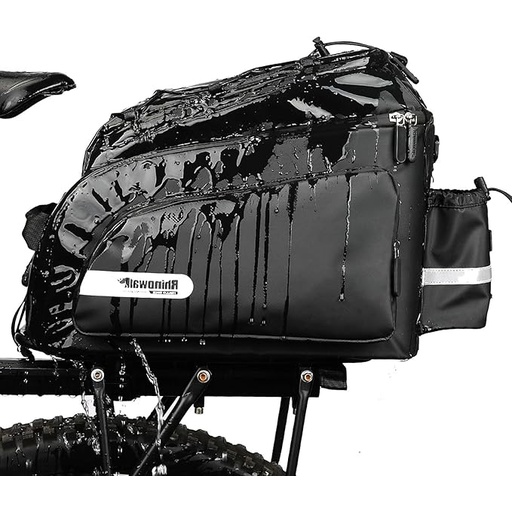
Rhinowalk Bike Bag Bike Trunk Bag Bike Pannier Bag,(for Bicycle Cargo Rack Saddle Bag Shoulder Bag Laptop Pannier Rack Bicycle Bag Professional Cycling Accessories)
About This Waterproof Function: Made of 1000D polyster material with waterproof PVC layer on both sides, this bike pannier is super durable and fully waterproof, as well as anti-tear, wear resistant and heat resisting, protecting your items perfectly. 17L Capacity: Bike Trunk Bag size: 39*19*29 cm/15.3*7.4*11.4 inch, up to17L capacity, fully expanded to hold more.Easily store water bottles(No side bags), pumps, shoes, gloves, wallets, clothing, energy bars, etc. Bike Rear Seat Rack Pannier Easy Installation: Quick release system, easy to be fixed on rear seat trunk rack and carrying handle for portable. Removable Shoulder Strap: There is an adjustable nylon shoulder strap in the package, with easy locks on both sides, the strap can be installed and removed effortless, and you can carry the bike pannier on the shoulder while not cycling. Rhinowalk is focus on bicycle bags and fit the needs of users, please contact us if you need more help or you have any questions. Overview Color : Black 17L Size : One Size Brand : Rhinowalk Material : Polyester Vehicle Service Type : Bicycle
Brand: Rhinowalk
Category: Sporting Goods > Outdoor Recreation > Cycling > Bicycle Accessories > Bicycle Bags & Panniers > Bicycle Panniers